Jan Jindra

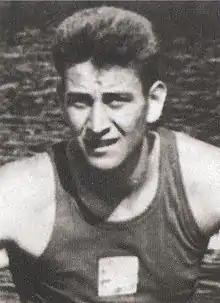

Jan Jindra (6 March 1932 – 20 September 2021) was a Czech rower who competed for Czechoslovakia in the 1952 Summer Olympics, in the 1956 Summer Olympics, and in the 1960 Summer Olympics.